Catholic Church in Vietnam

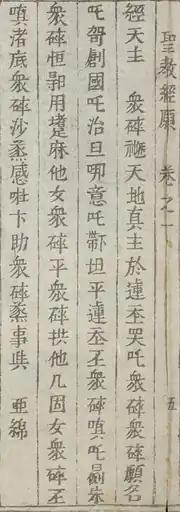
A variant of the Lord's Prayer in Vietnamese (Kinh Thiên Chúa 經天主) written in "chữ Nôm" in the book, 聖教經願 Thánh giáo kinh nguyện.

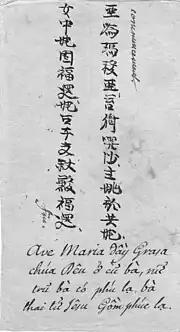
Vietnamese Hail Mary in "chữ Nôm" and "chữ Quốc ngữ", late 18th century.

The first Catholic missionaries visited Vietnam from Portugal and Spain in the 16th century. The early Catholic missions in Vietnam achieved modest success among local populations. Only after the arrival of Jesuits in the first decades of the 17th century did Christianity began to gain converts within the local populations in both domains of "Đàng Ngoài" (Tonkin) and "Đàng Trong" (Cochinchina). These missionaries were mainly Italians, Portuguese, and Japanese. Two priests, Francesco Buzomi and Diogo Carvalho, established the first Catholic community in Hội An in 1615. Between 1627 and 1630, Avignonese Alexandre de Rhodes and Portuguese Pero Marques converted more than 6,000 people in Tonkin.